Medication-related osteonecrosis of the jaw

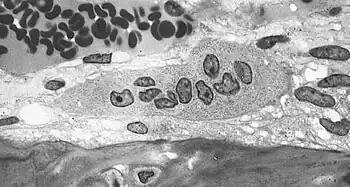
Light micrograph of an osteoclast displaying typical distinguishing characteristics: a large cell with multiple nuclei and a "foamy" cytosol.

One theory is that because bisphosphonates are preferentially deposited in bone with high turnover, it is possible that the levels of bisphosphonate within the jaw are selectively elevated. To date, there have been no reported cases of bisphosphonate-associated complications within bones outside the craniofacial skeleton.